Tony Bennett and Lady Gaga: Cheek to Cheek Live!

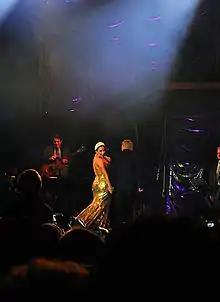
Bennett and Gaga performing songs from "Cheek to Cheek" at the Grand-Place of Brussels, Belgium

"Tony Bennett and Lady Gaga: Cheek to Cheek Live!" received mostly positive reviews from critics. Kathryn Shattuck of "The New York Times" said that is difficult to recognize Lady Gaga "out of her usual get-ups: the meat dresses, seashell bikinis, towering stilettos and skyscraper hair" and praised Bennett's vocals "his voice still strong at 88, take on the Great American Songbook and prove again that the classics can bridge many divides." Soraya Nadia McDonald of "The Washington Post" wrote "It's become practically cliché to note what an odd couple they make, so we'll just remind you they're actually both divine live performers and they've got great chemistry." Jeff Pfeiffer from Channel Guide said that although Bennett and Gaga "engage in some playfulness and camaraderie which is generally fun, though Lady Gaga may be trying too hard at times". He added that "The artists and the terrific orchestra are in fine form, and though the editing between numbers seemed a bit rapid on occasion, the production and directing is effective to capture the performances".